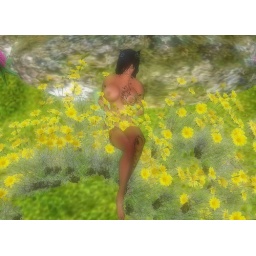
Kitty laying in a bed of flowers